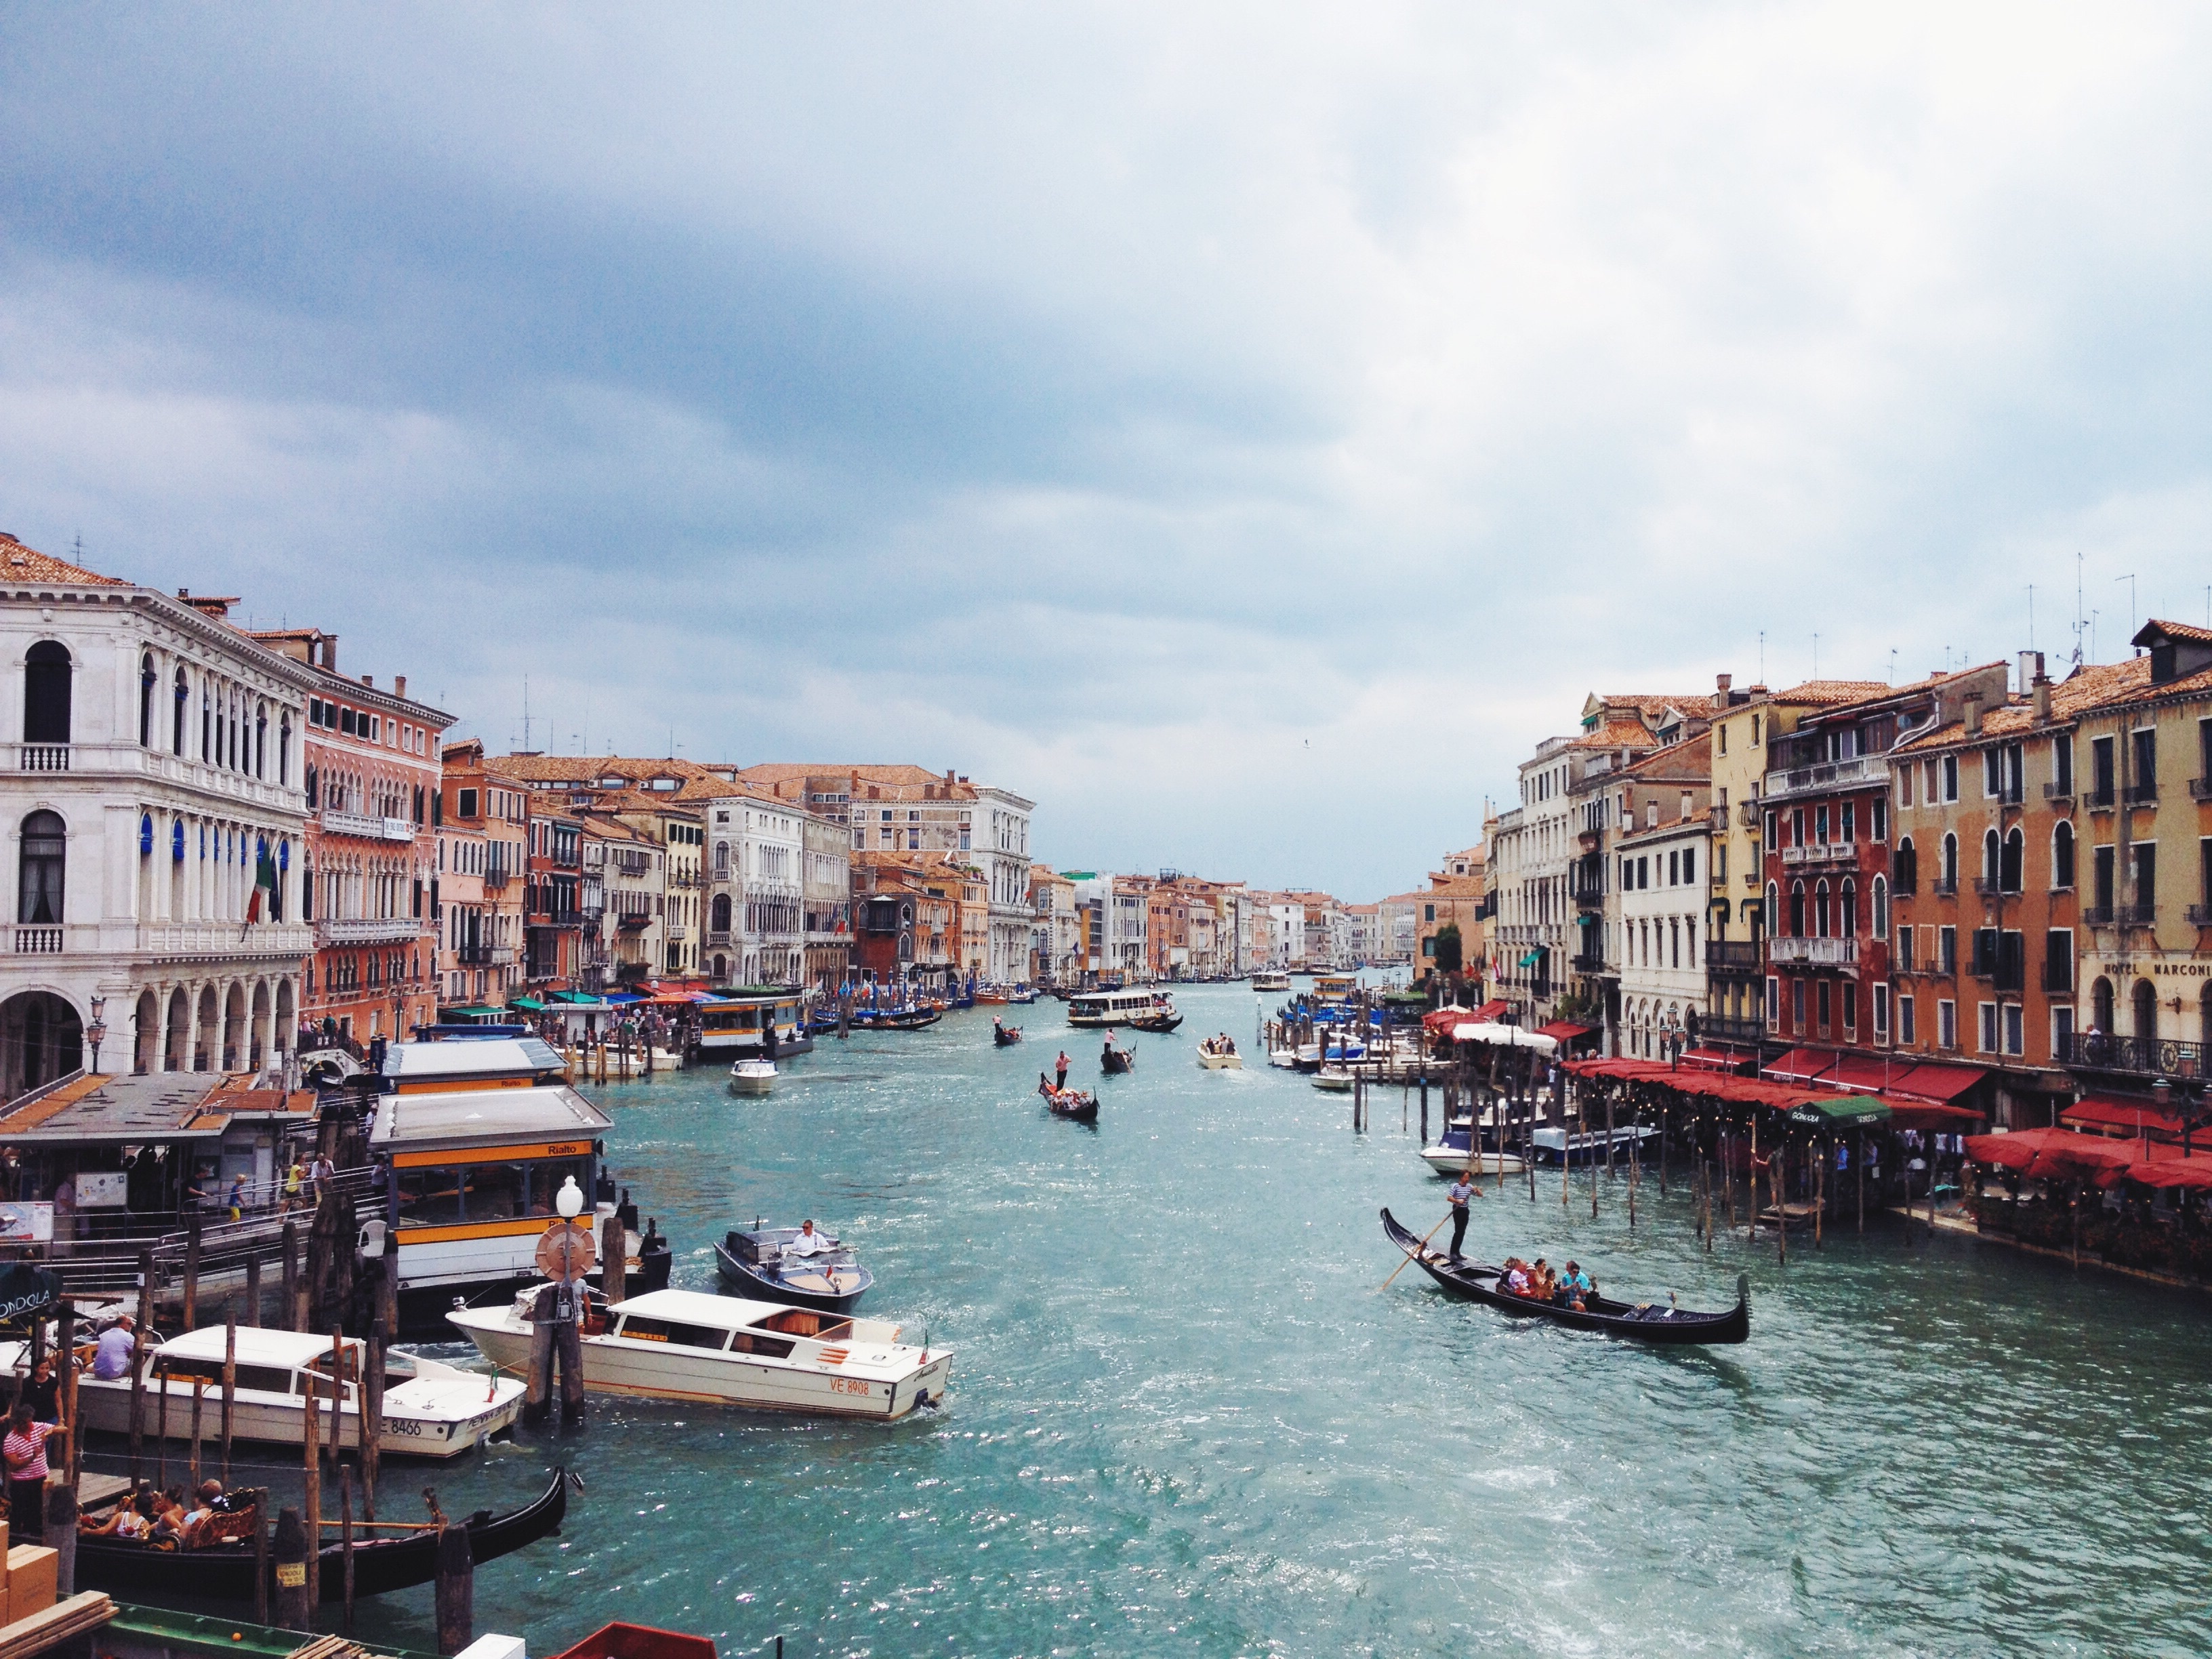
sea, water, dock, architecture, sky, boat, street, vintage, house, town, view, building, old, city, river, canal, cityscape, summer, vacation, tourist, travel, europe, vehicle, island, romantic, landmark, italy, harbor, venice, port, historic, colorful, tourism, waterway, body of water, grand, venezia, veneto, history, channel, european, famous, gondola, italian, landform, venetian, geographical feature